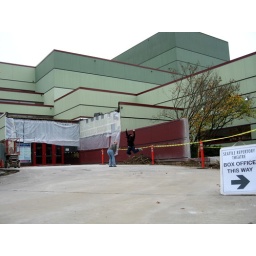
Oct 28Box office canopy and red wall removed(photobomb by rogue Rep employees!)